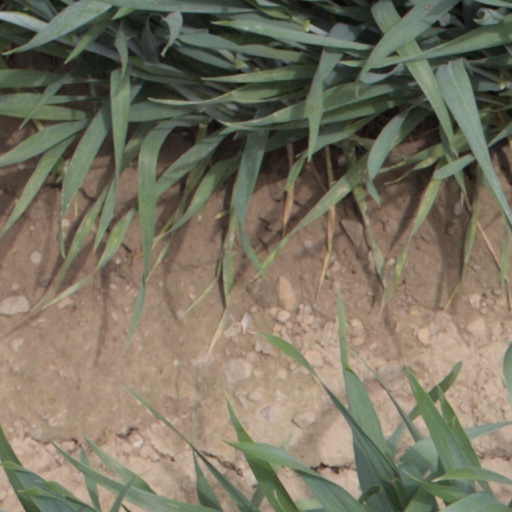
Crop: wheat